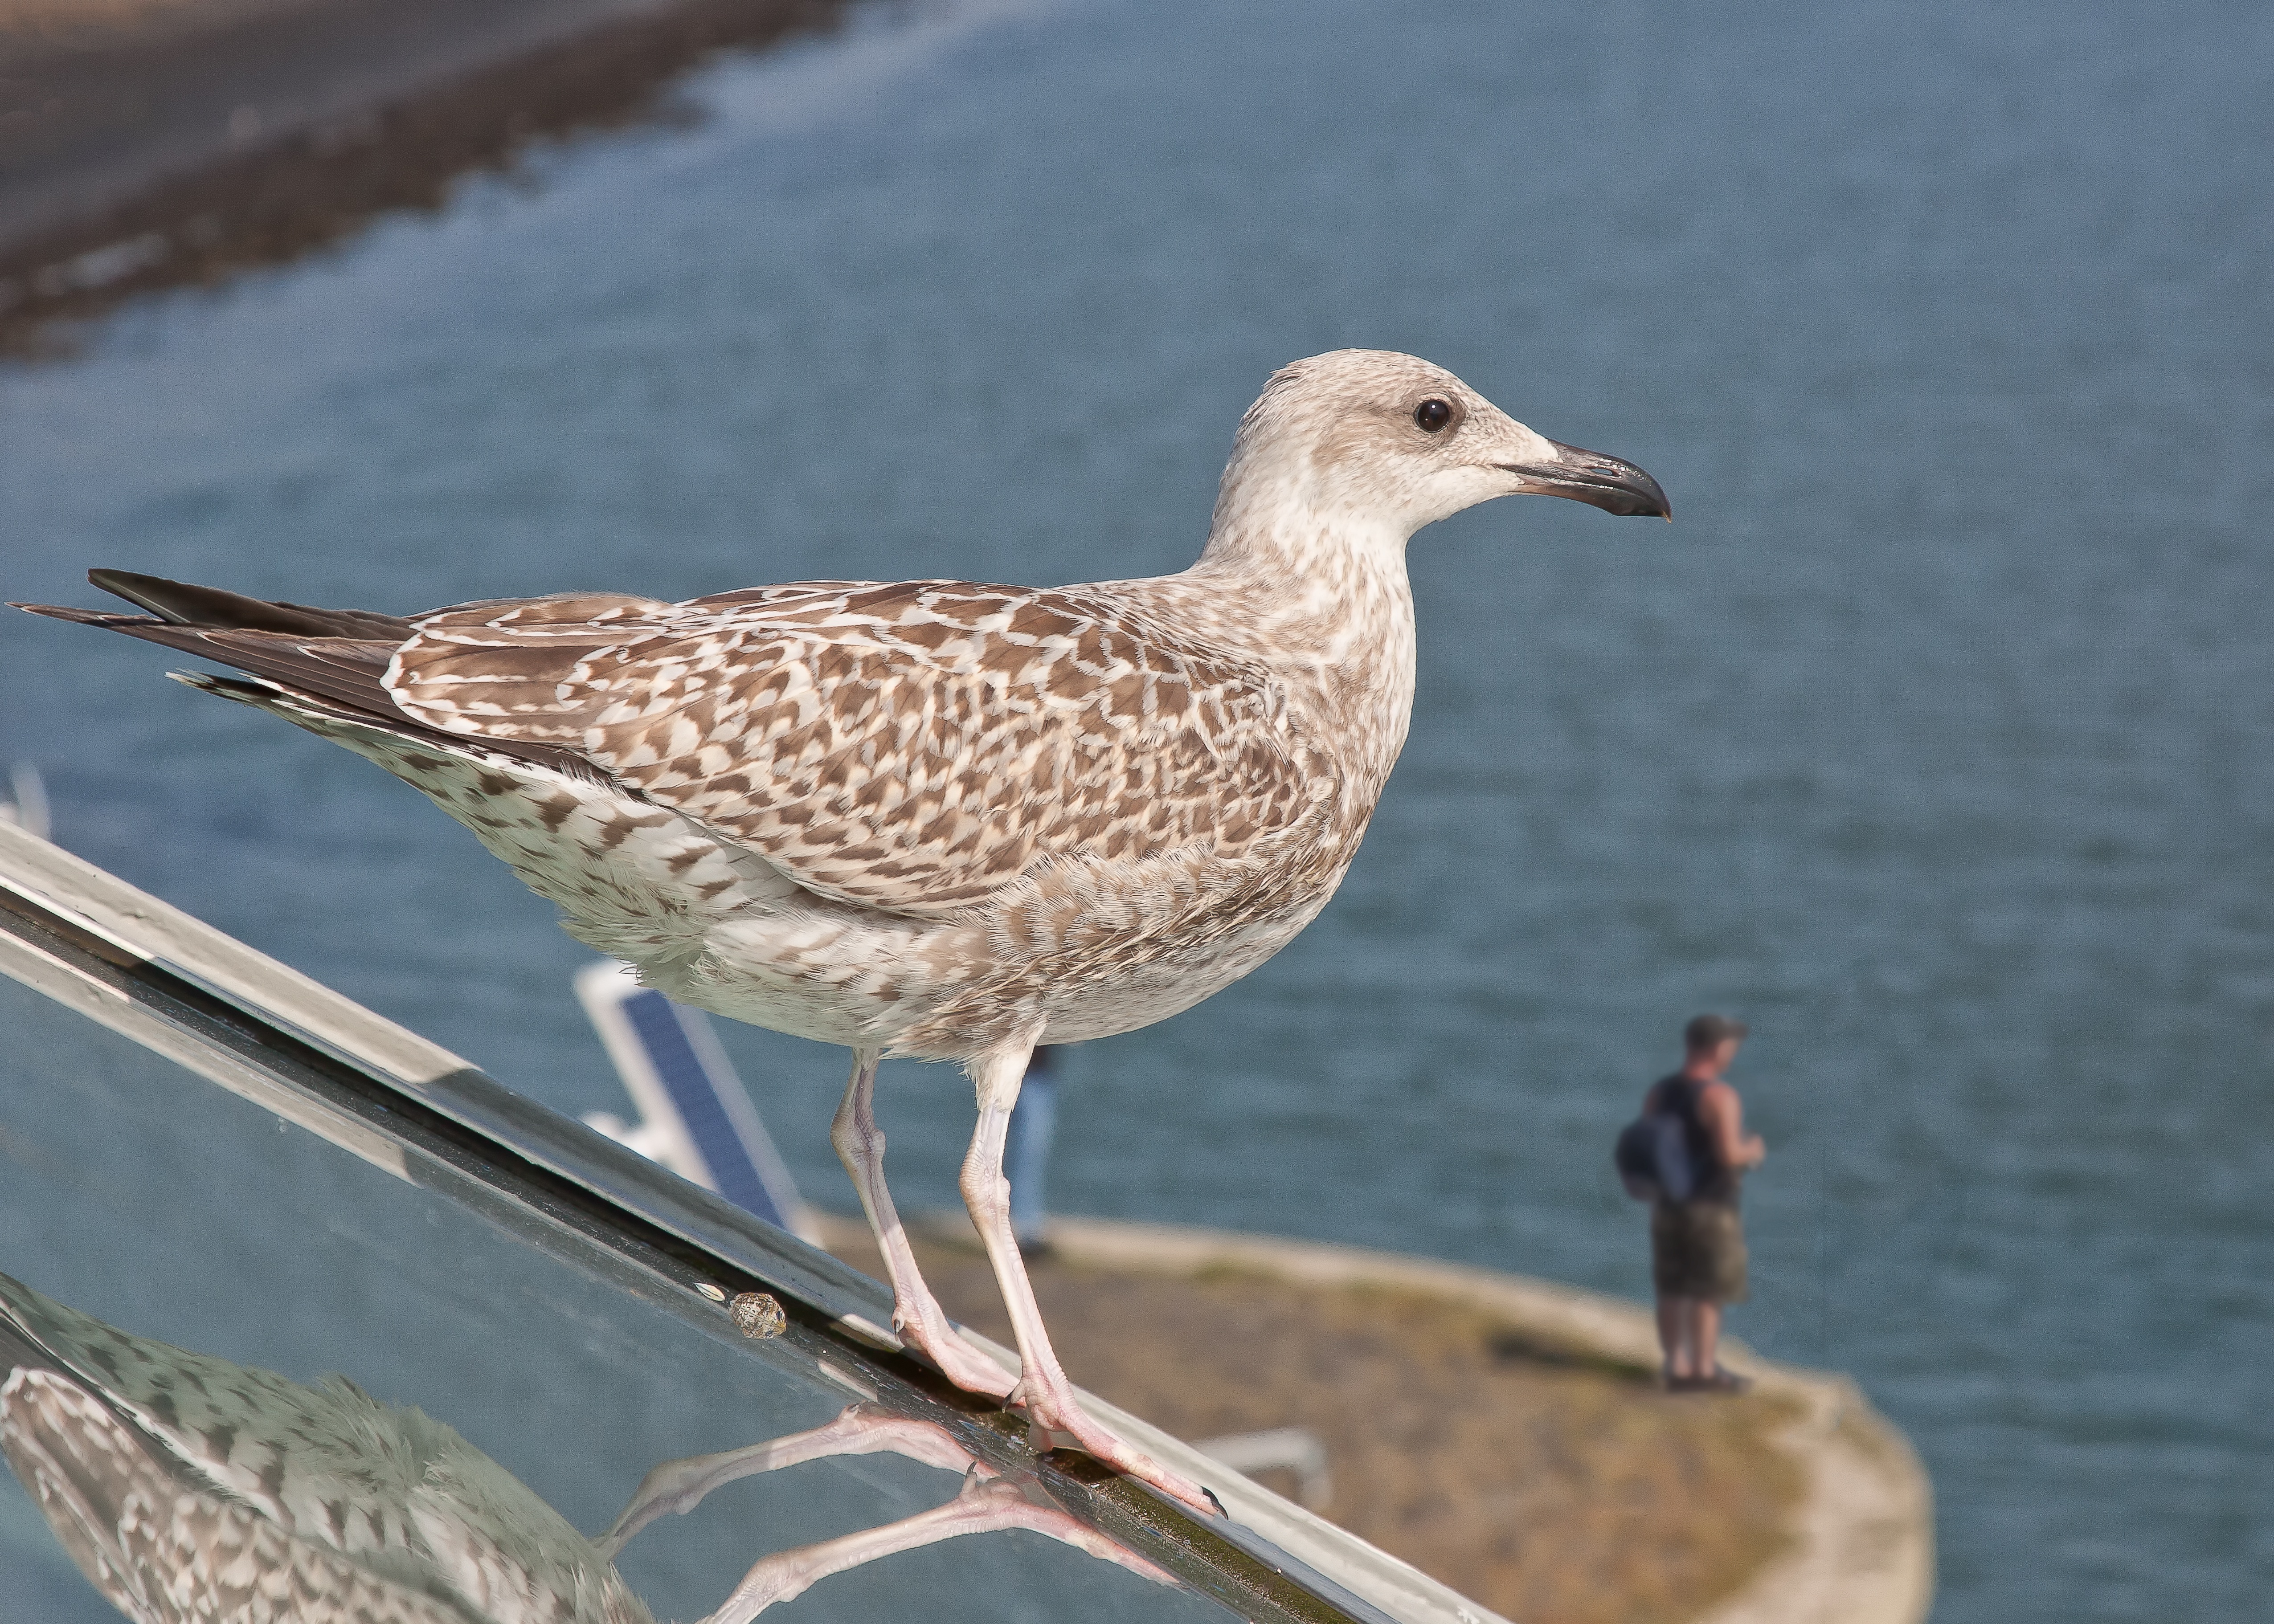
water, nature, bird, sport, animal, seabird, seagull, wildlife, gull, beak, fish, feather, fauna, start, birds, vertebrate, hunt, bill, animal world, north sea, shorebird, sandpiper, angler, redshank, fischer, on the water, charadriiformes, european herring gull, cinclidae, calidrid, red backed sandpiper, will eat and be eaten